Constantine Andreou

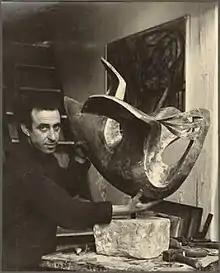
Andreou in 1954.

Constantine Andreou (24 March 1917 – 8 October 2007) was a Brazilian-born Greek painter and sculptor with a highly successful career that spanned six decades. Andreou has been praised by many as an eminent figure in international art of the 20th century.